List of awards and nominations received by Irrfan Khan

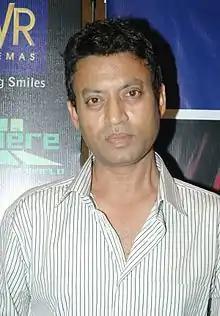
Khan in 2008

Irrfan Khan (born Sahabzade Irfan Ali Khan; 7 January 1967 29 April 2020), also known simply as Irrfan, was an Indian film actor, known for his work predominantly in Hindi cinema, as well as his works in British films and Hollywood.